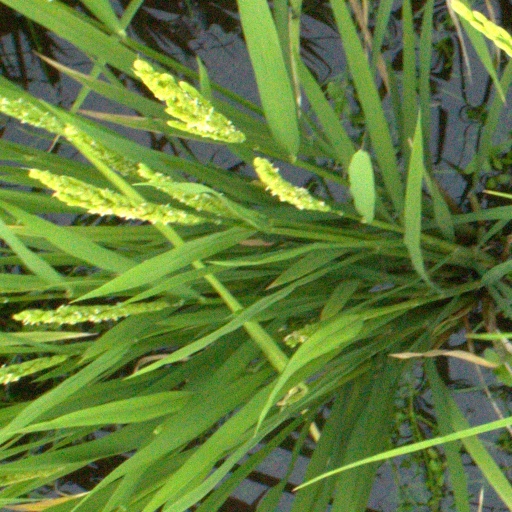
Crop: rice